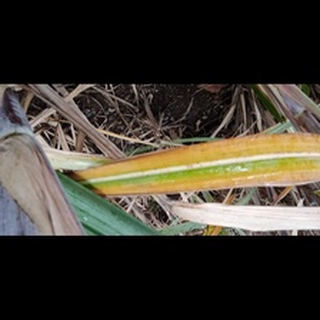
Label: sugarcane_yellow_leaf_disease